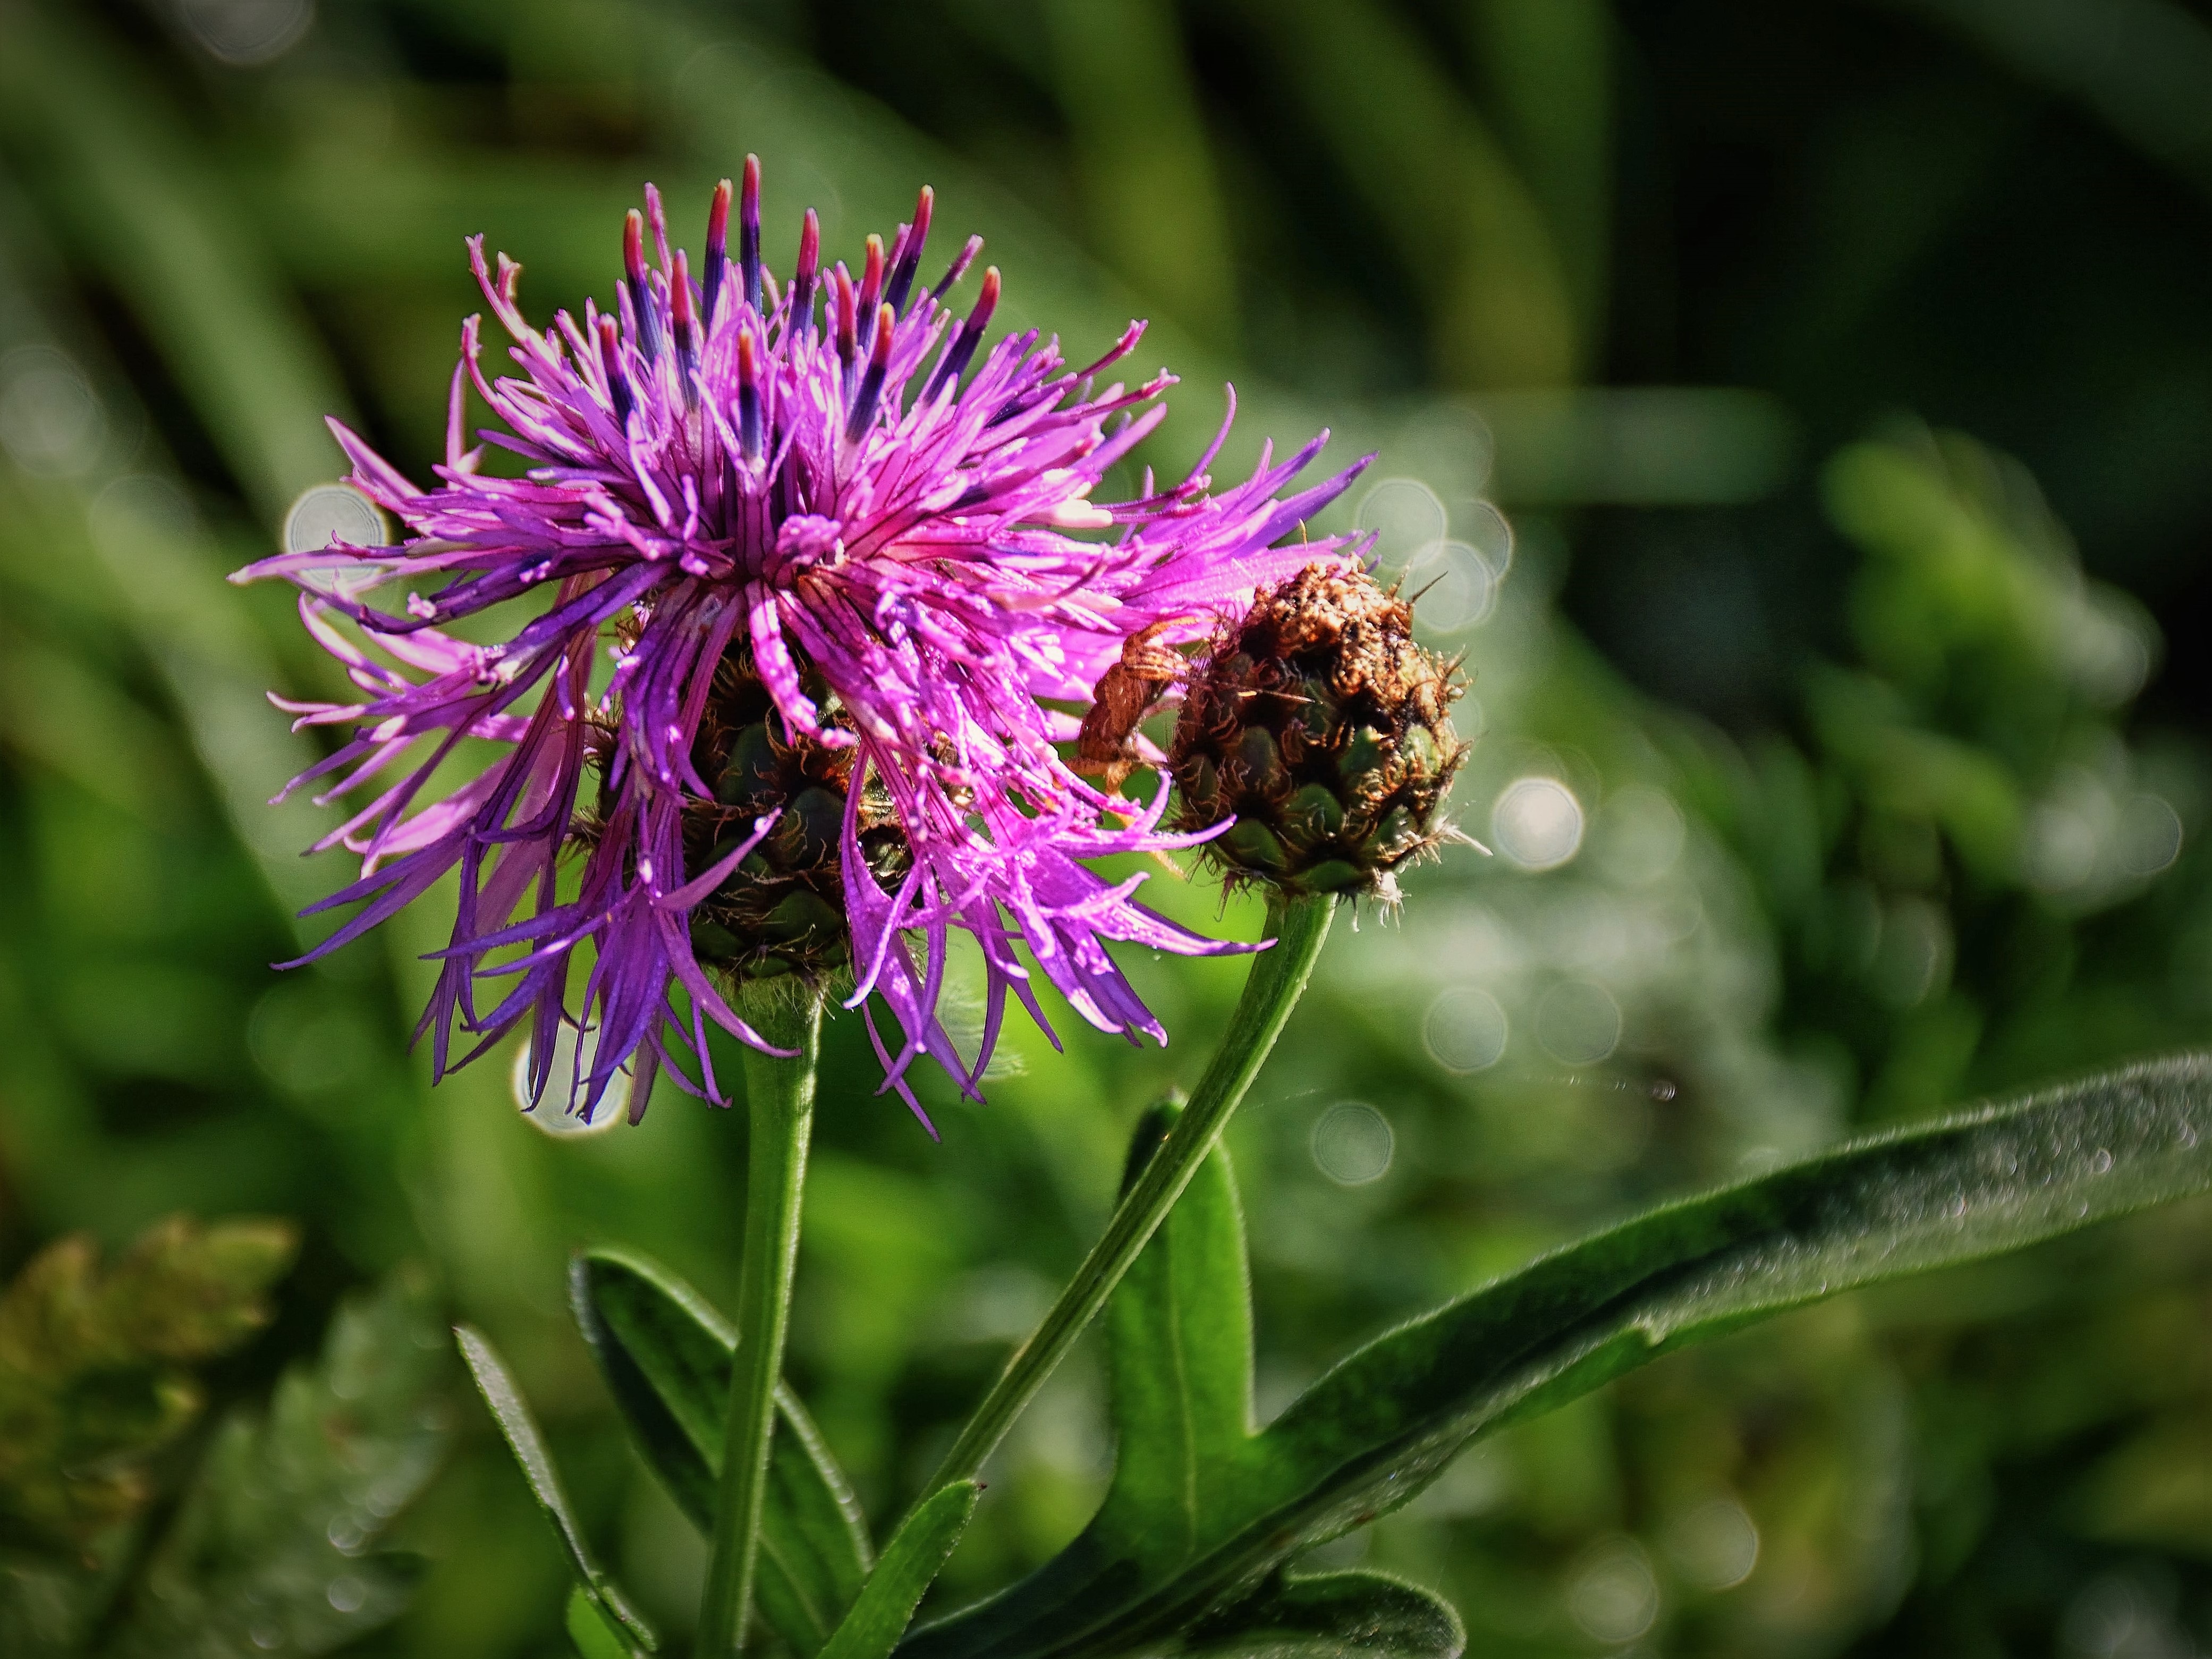
nature, blossom, plant, flower, bloom, green, insect, botany, close, flora, fauna, wild flower, wildflower, close up, violet, thistle, macro photography, flowering plant, daisy family, land plant